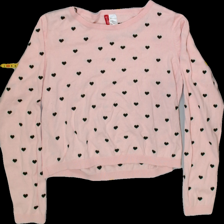
View: front
Type: Sweater
Category: Ladies
Brand: H&M
Colors: Multicolor
Material: 100%cotton
Cut: Regular, C-collar
Size: M
Trend: No trend
Stains: No
Damage: 0
Price range: <50
Recommended usage: Export